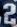
Number: 2